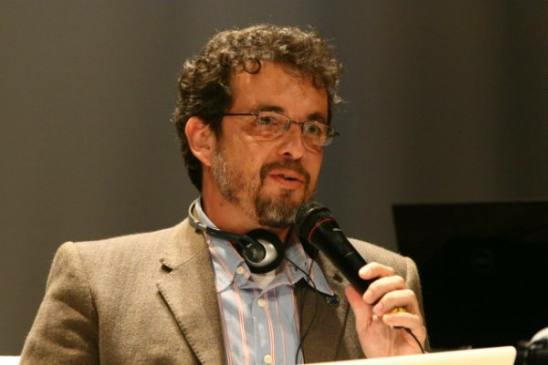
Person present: Yes